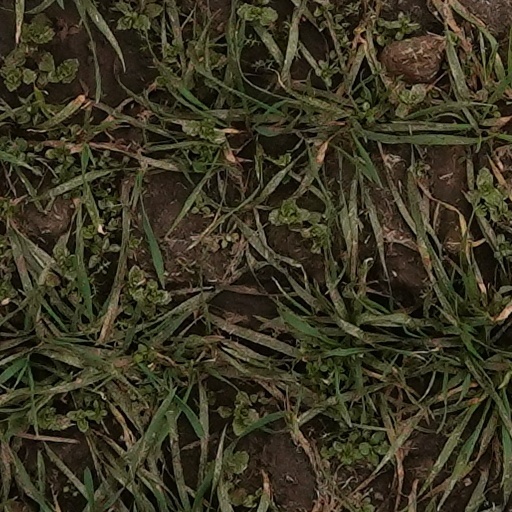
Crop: wheat